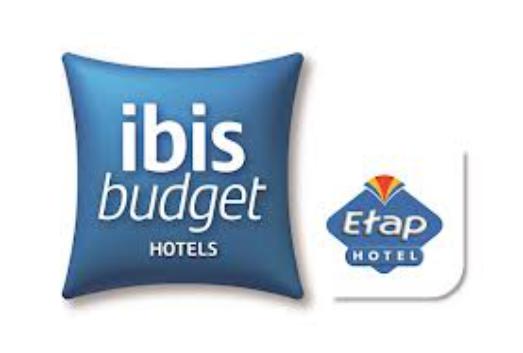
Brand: Ibis
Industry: Others